Dispersion (water waves)

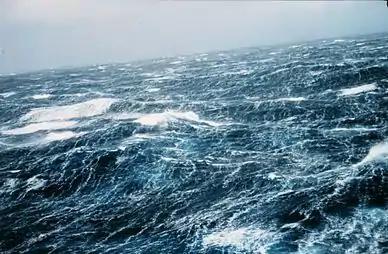
North Pacific storm waves as seen from the NOAA M/V Noble Star, Winter 1989.

The number of waves in a wave group, measured in space at a certain moment is: "Λ / λ". While measured at a fixed location in time, the number of waves in a group is: "τ / T". So the ratio of the number of waves measured in space to those measured in time is: